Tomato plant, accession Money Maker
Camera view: bottom (45 deg); turntable rotation: 120 degrees
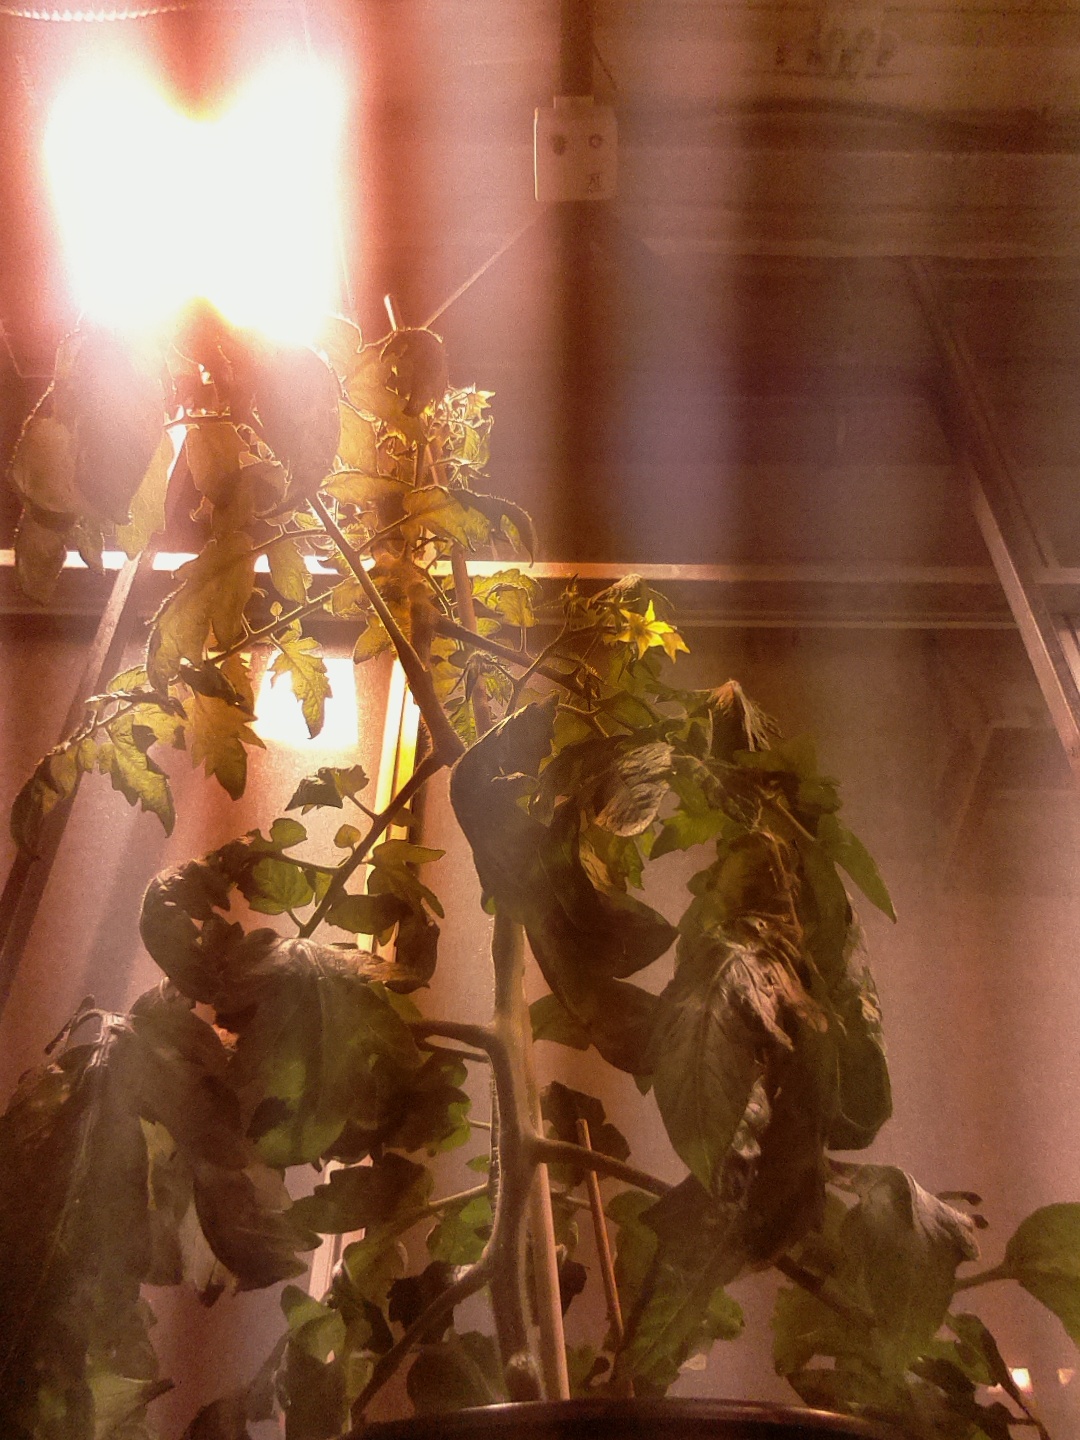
BBCH growth stage 70: Fruits at the main stem or branches visibles